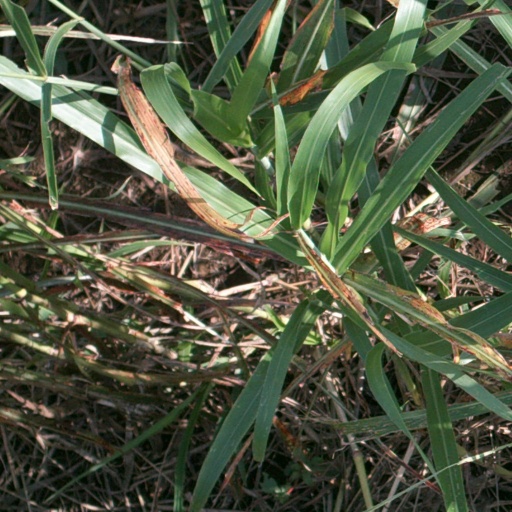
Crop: sorghum